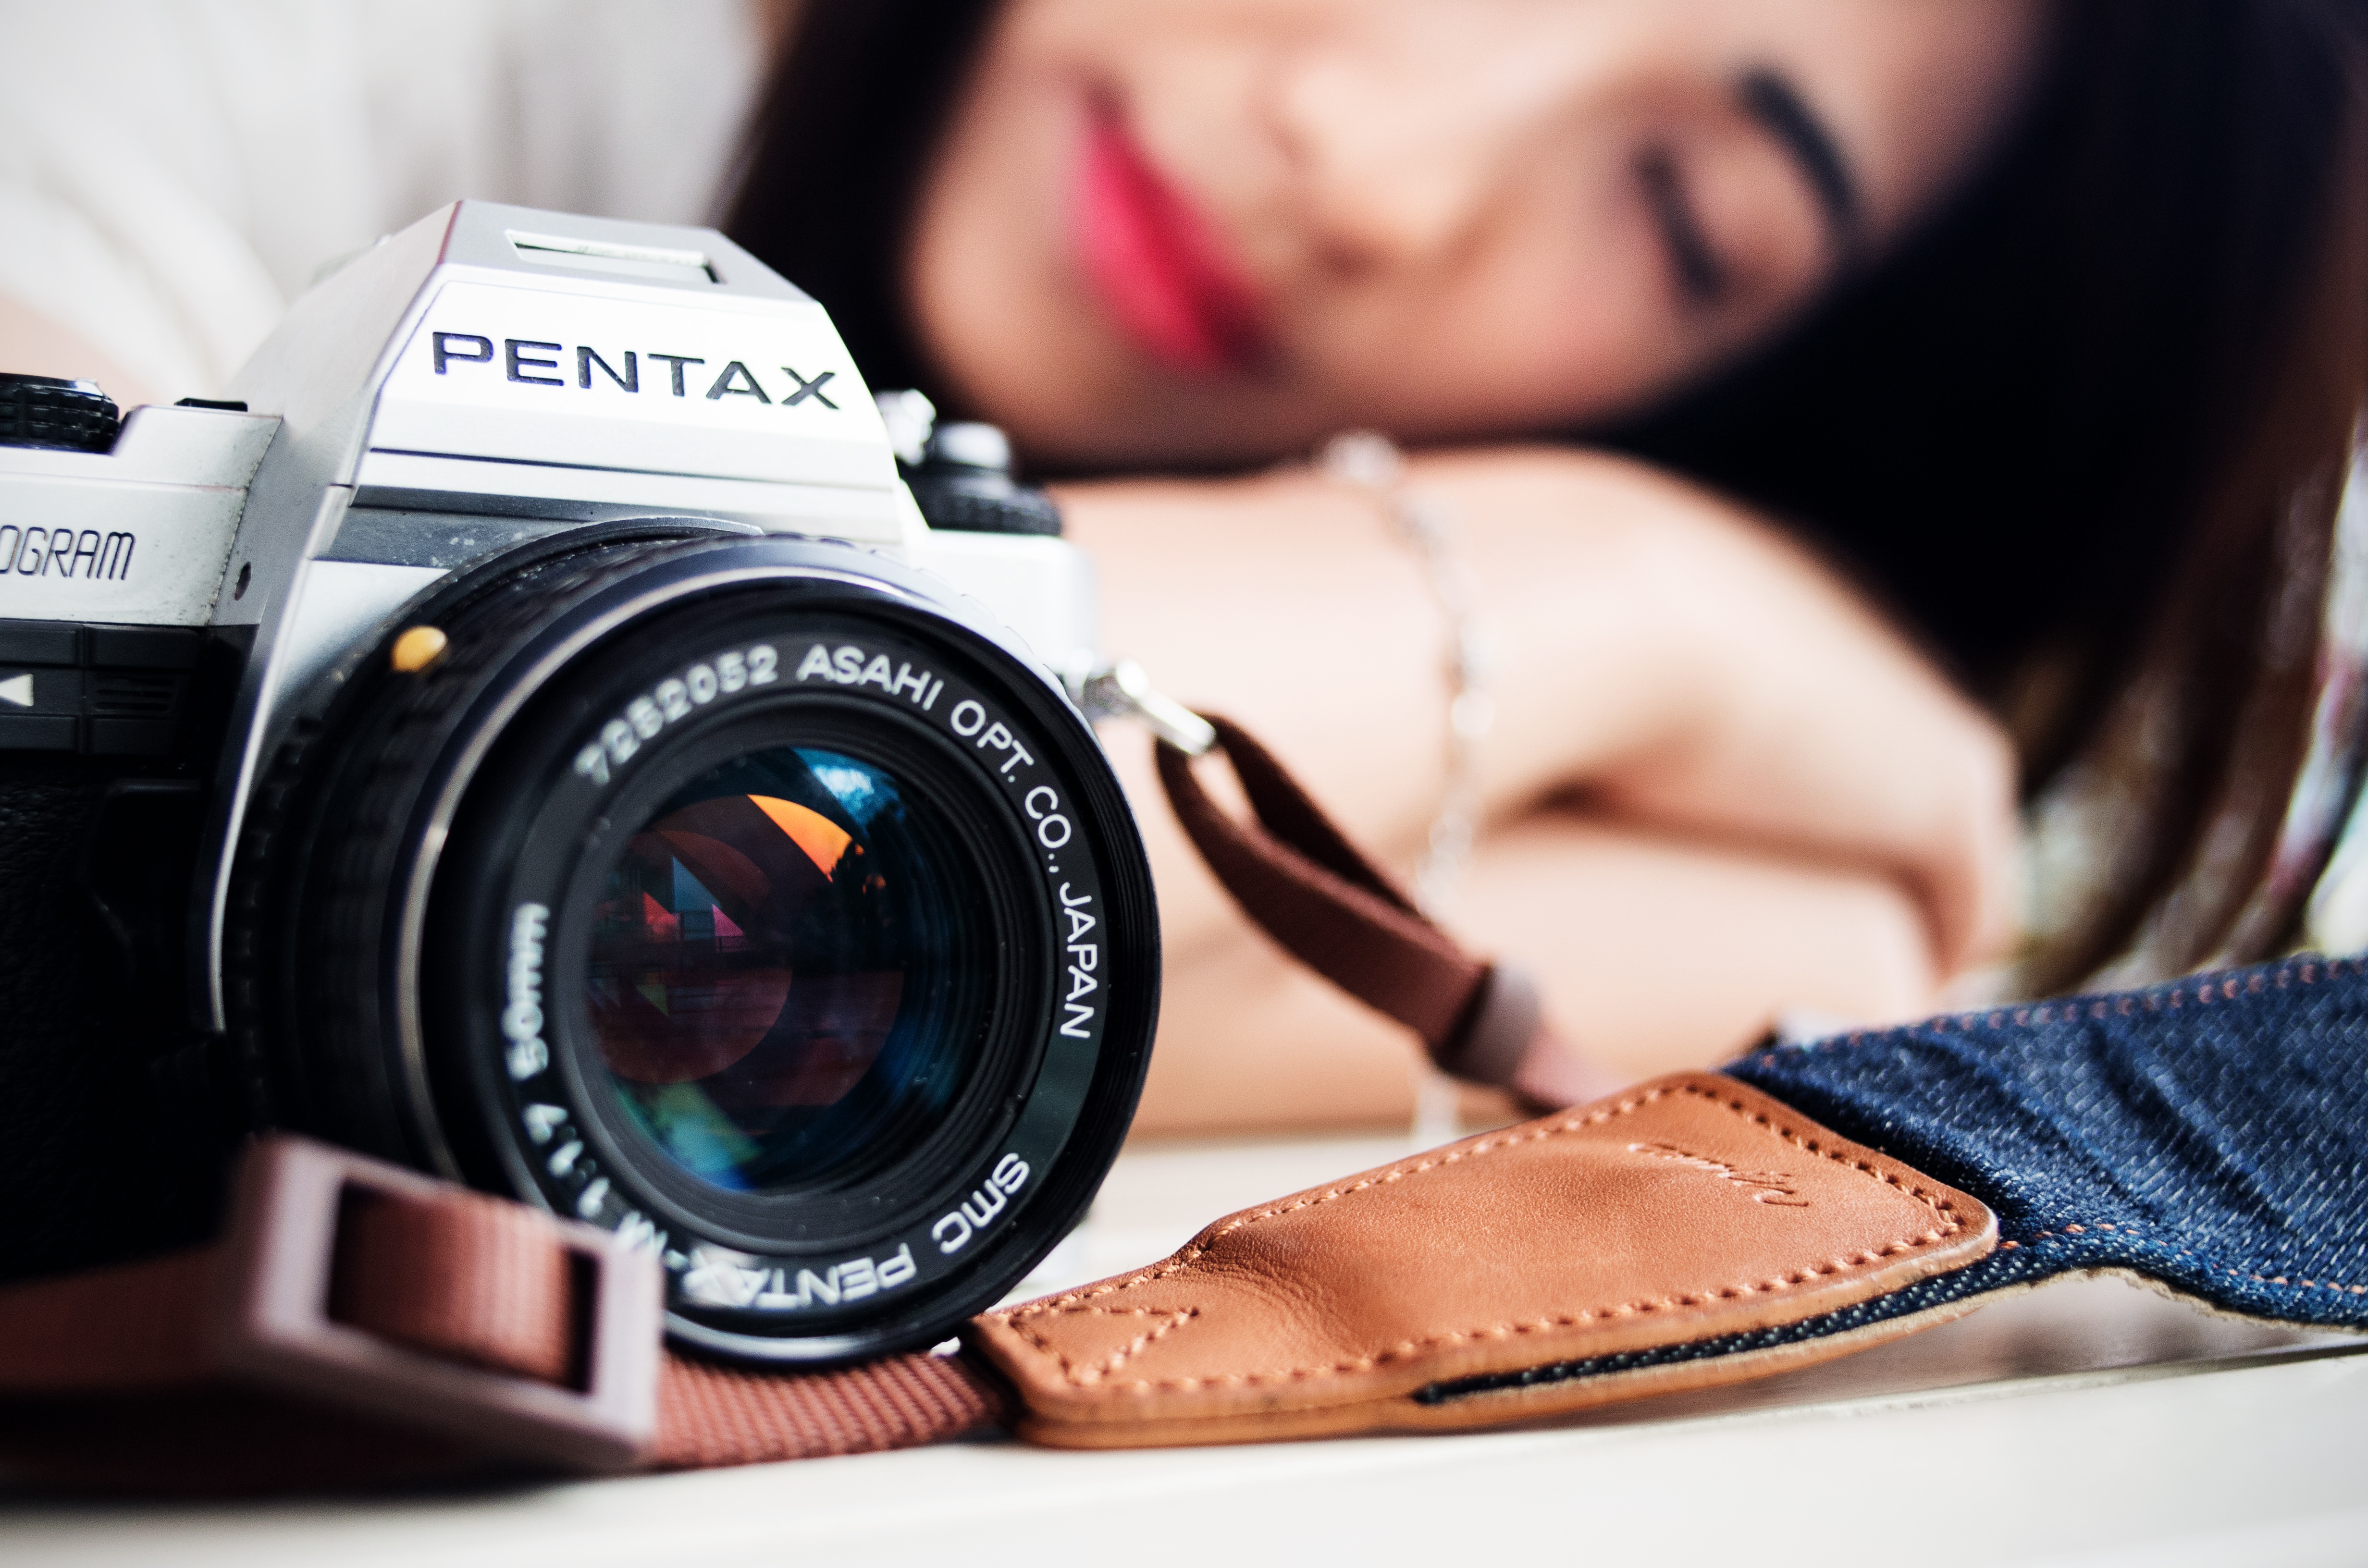
hand, woman, technology, camera, photography, lens, macro, brand, reflex camera, digital slr, single lens reflex camera, cameras optics